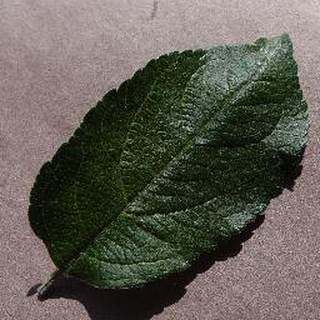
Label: healthy_apple